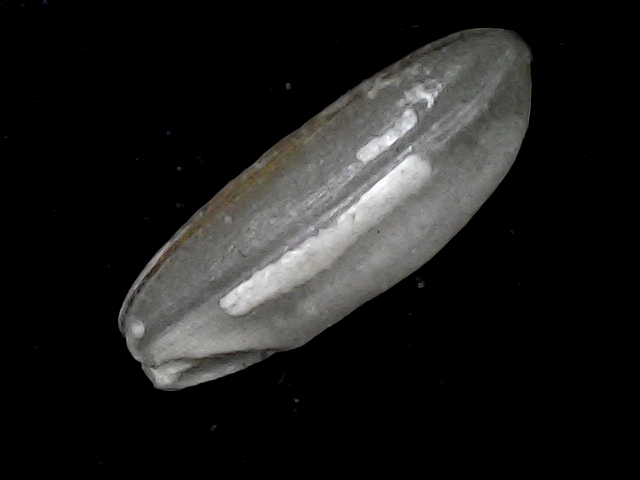
Rice variety: BD91